May Zegzeg

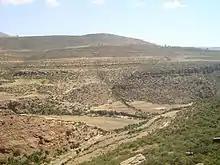
Coming from the north (left), May Zegzeg receives May Be’ati River and becomes Rubaksa River

Runoff mostly happens in the form of high runoff discharge events that occur in a very short period (called flash floods). These are related to the steep topography, often little vegetation cover and intense convective rainfall. The peaks of such flash floods have often a 50 to 100 times larger discharge than the preceding baseflow.